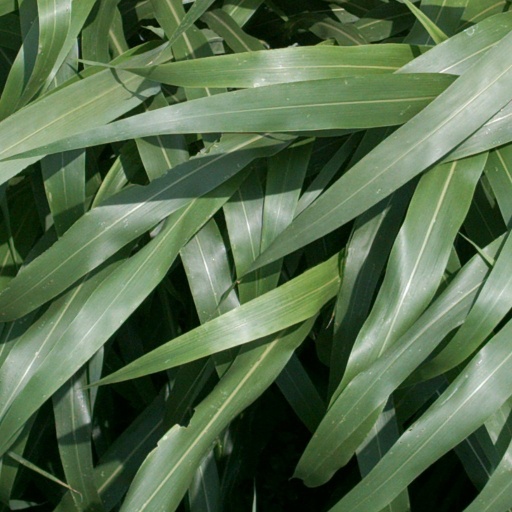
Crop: sorghum